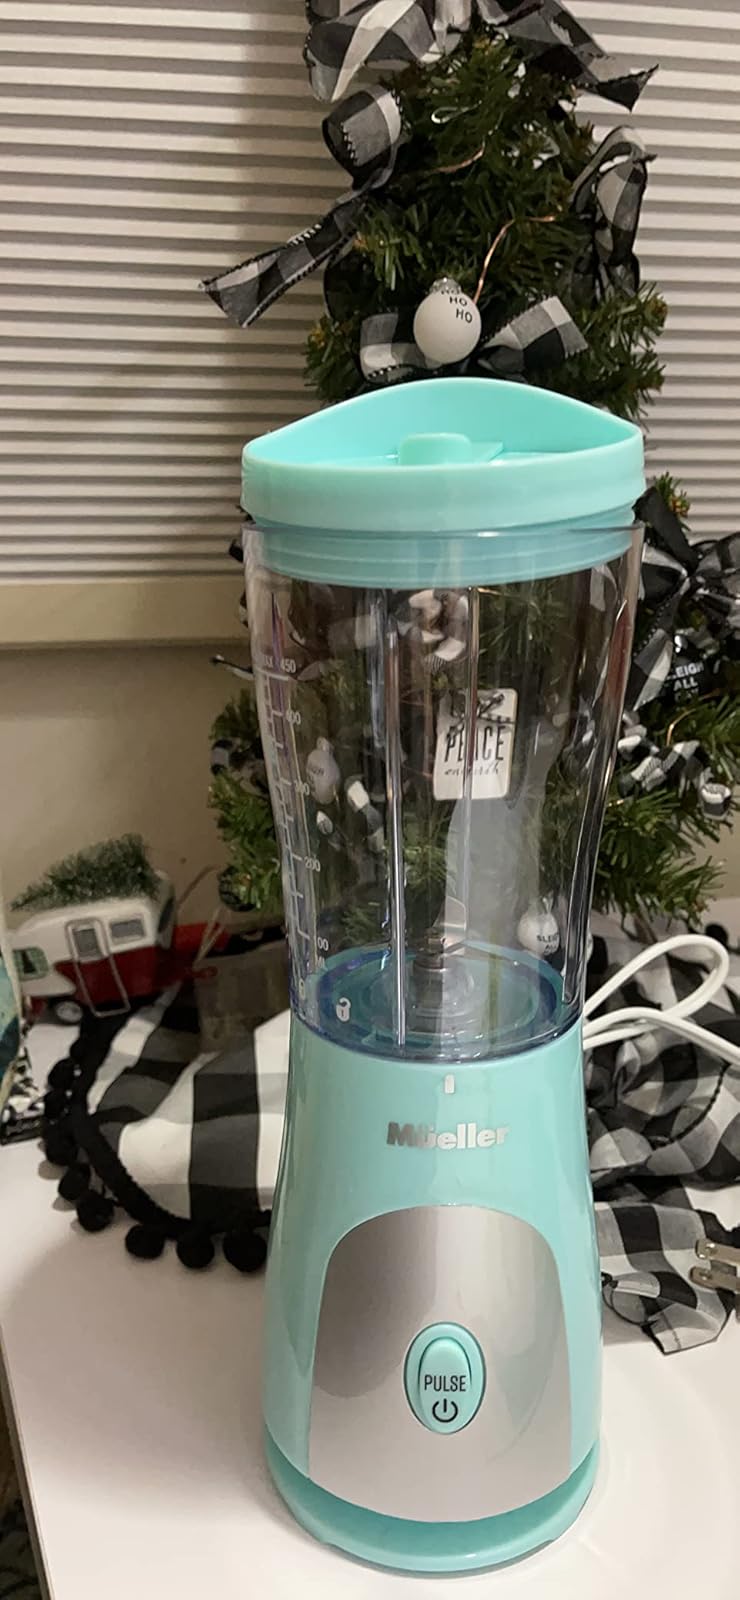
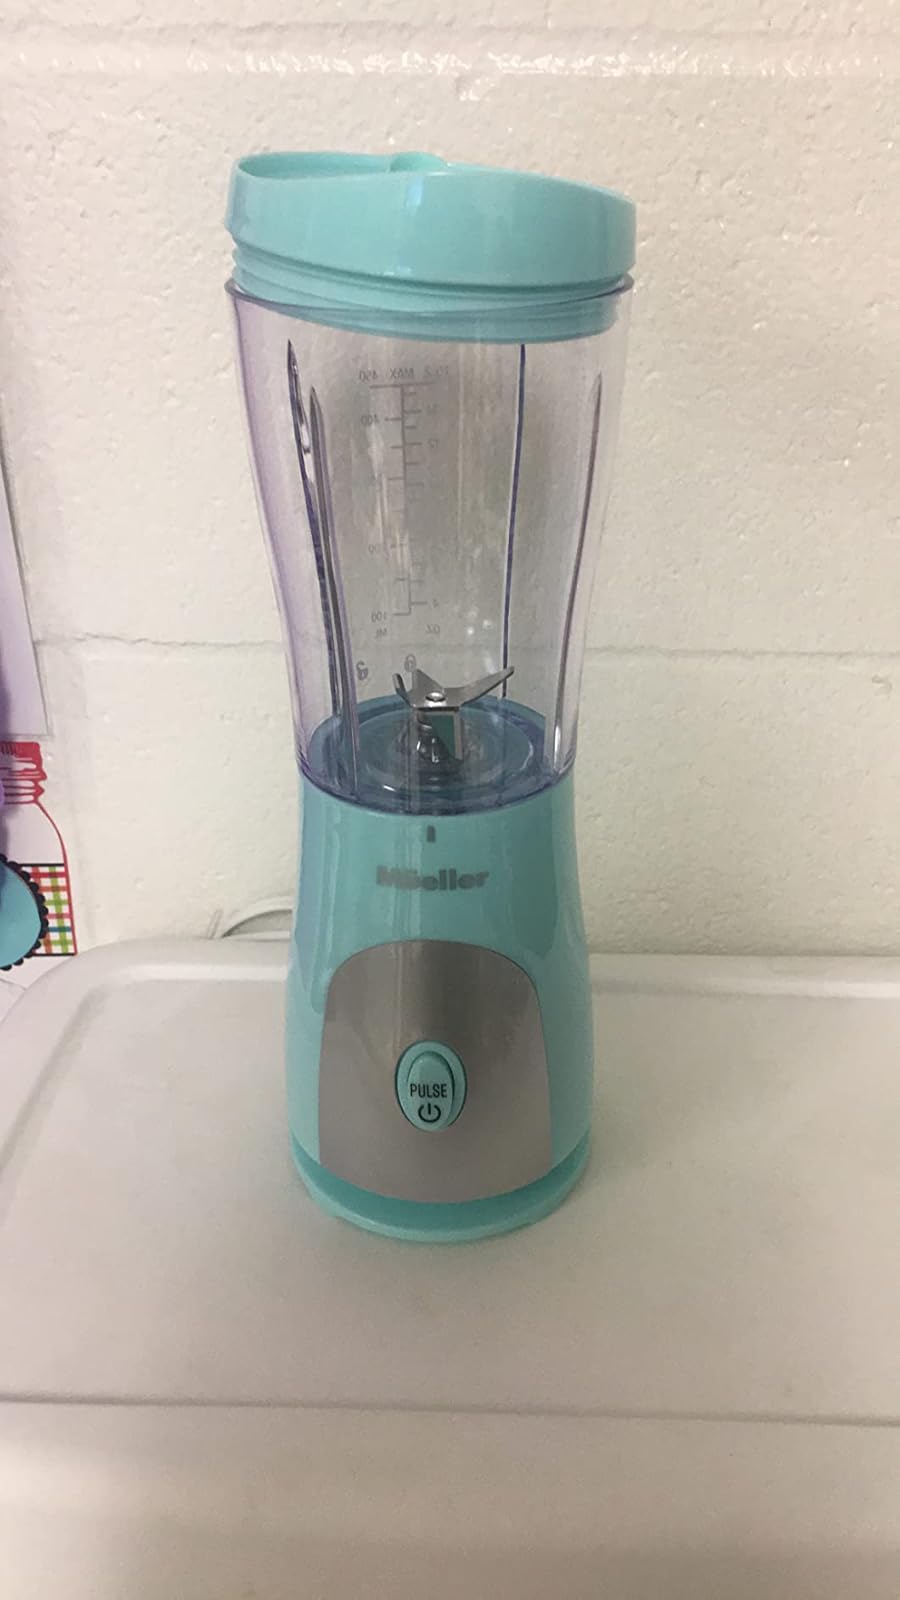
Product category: items_blender
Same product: yes